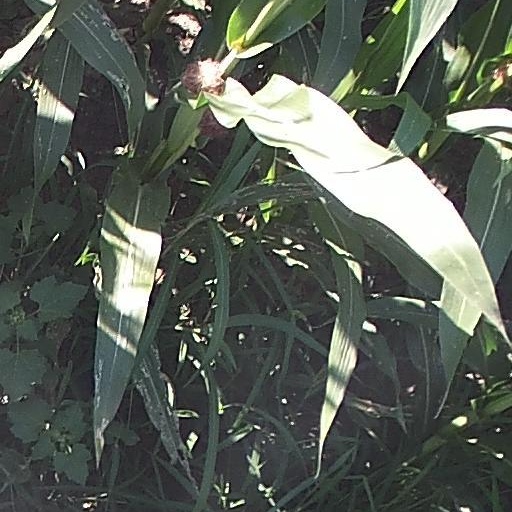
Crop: maize; corn